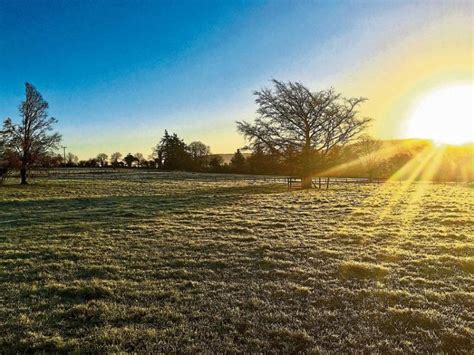
Weather: sun or clear